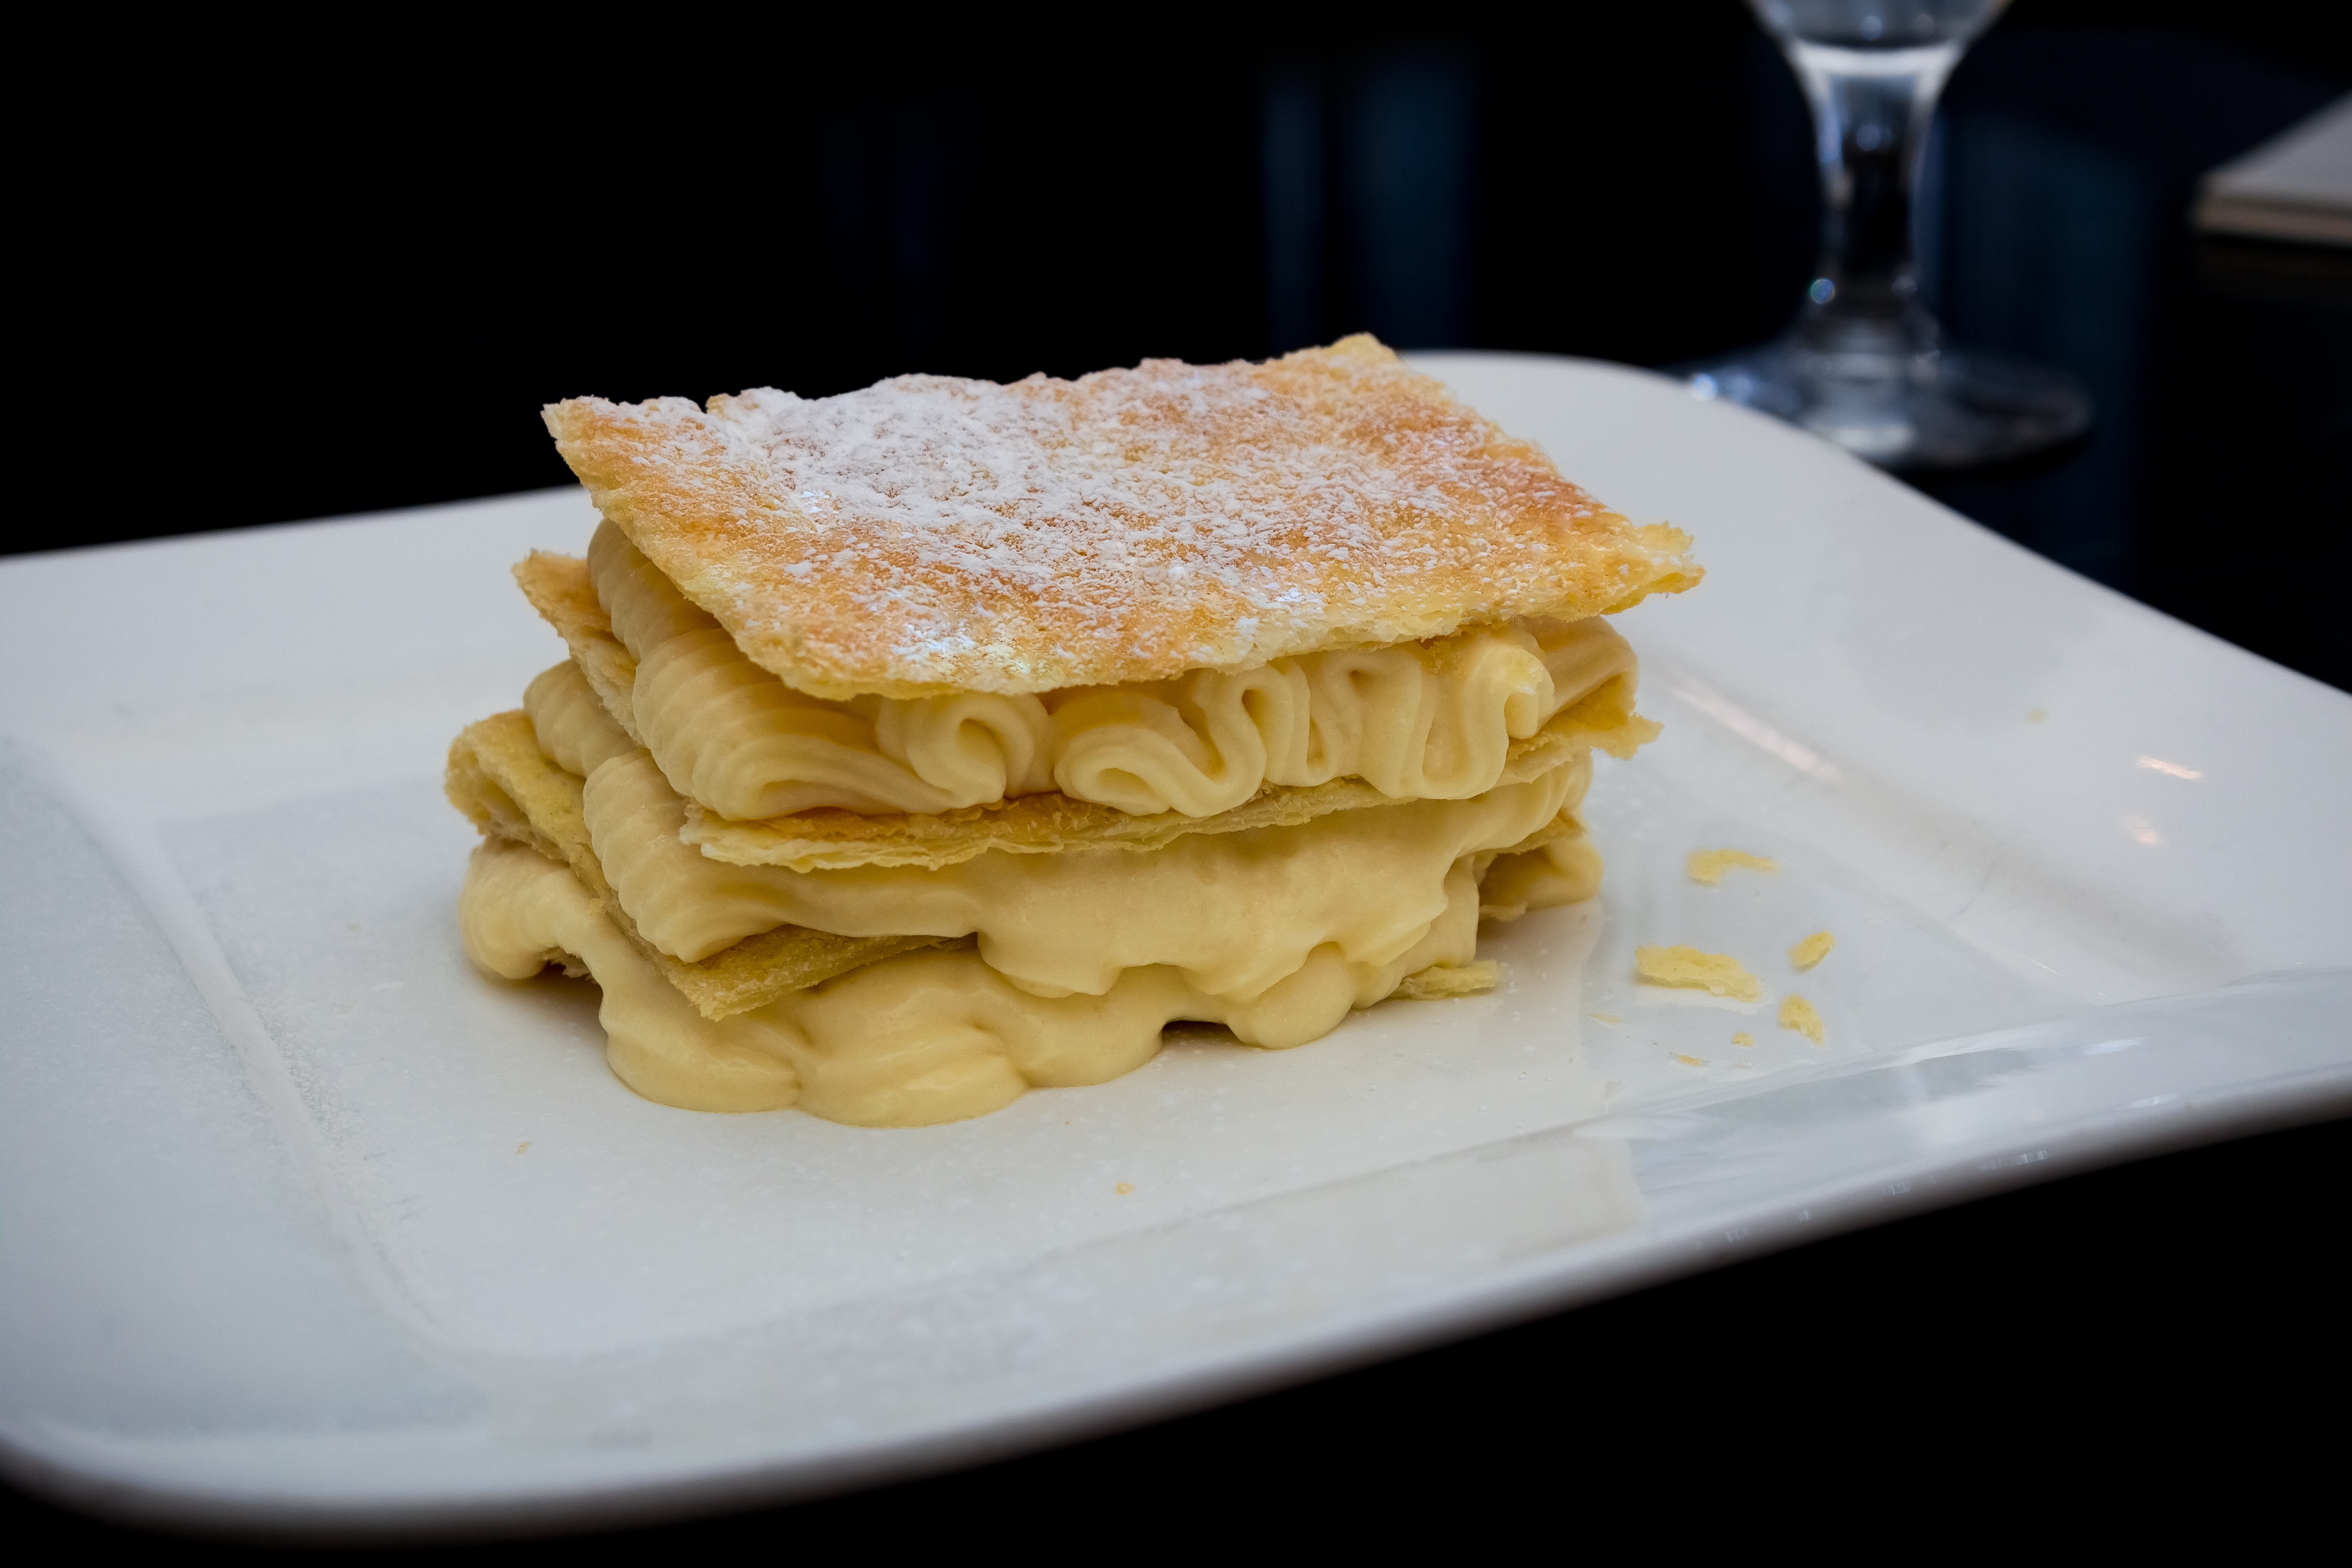
white, sweet, dish, meal, food, plate, fresh, breakfast, gourmet, snack, dessert, eat, waffle, cuisine, cream, delicious, cake, pie, pastry, bakery, sugar, nutrition, tasty, piece, expensive, traditional, posh, cream pie